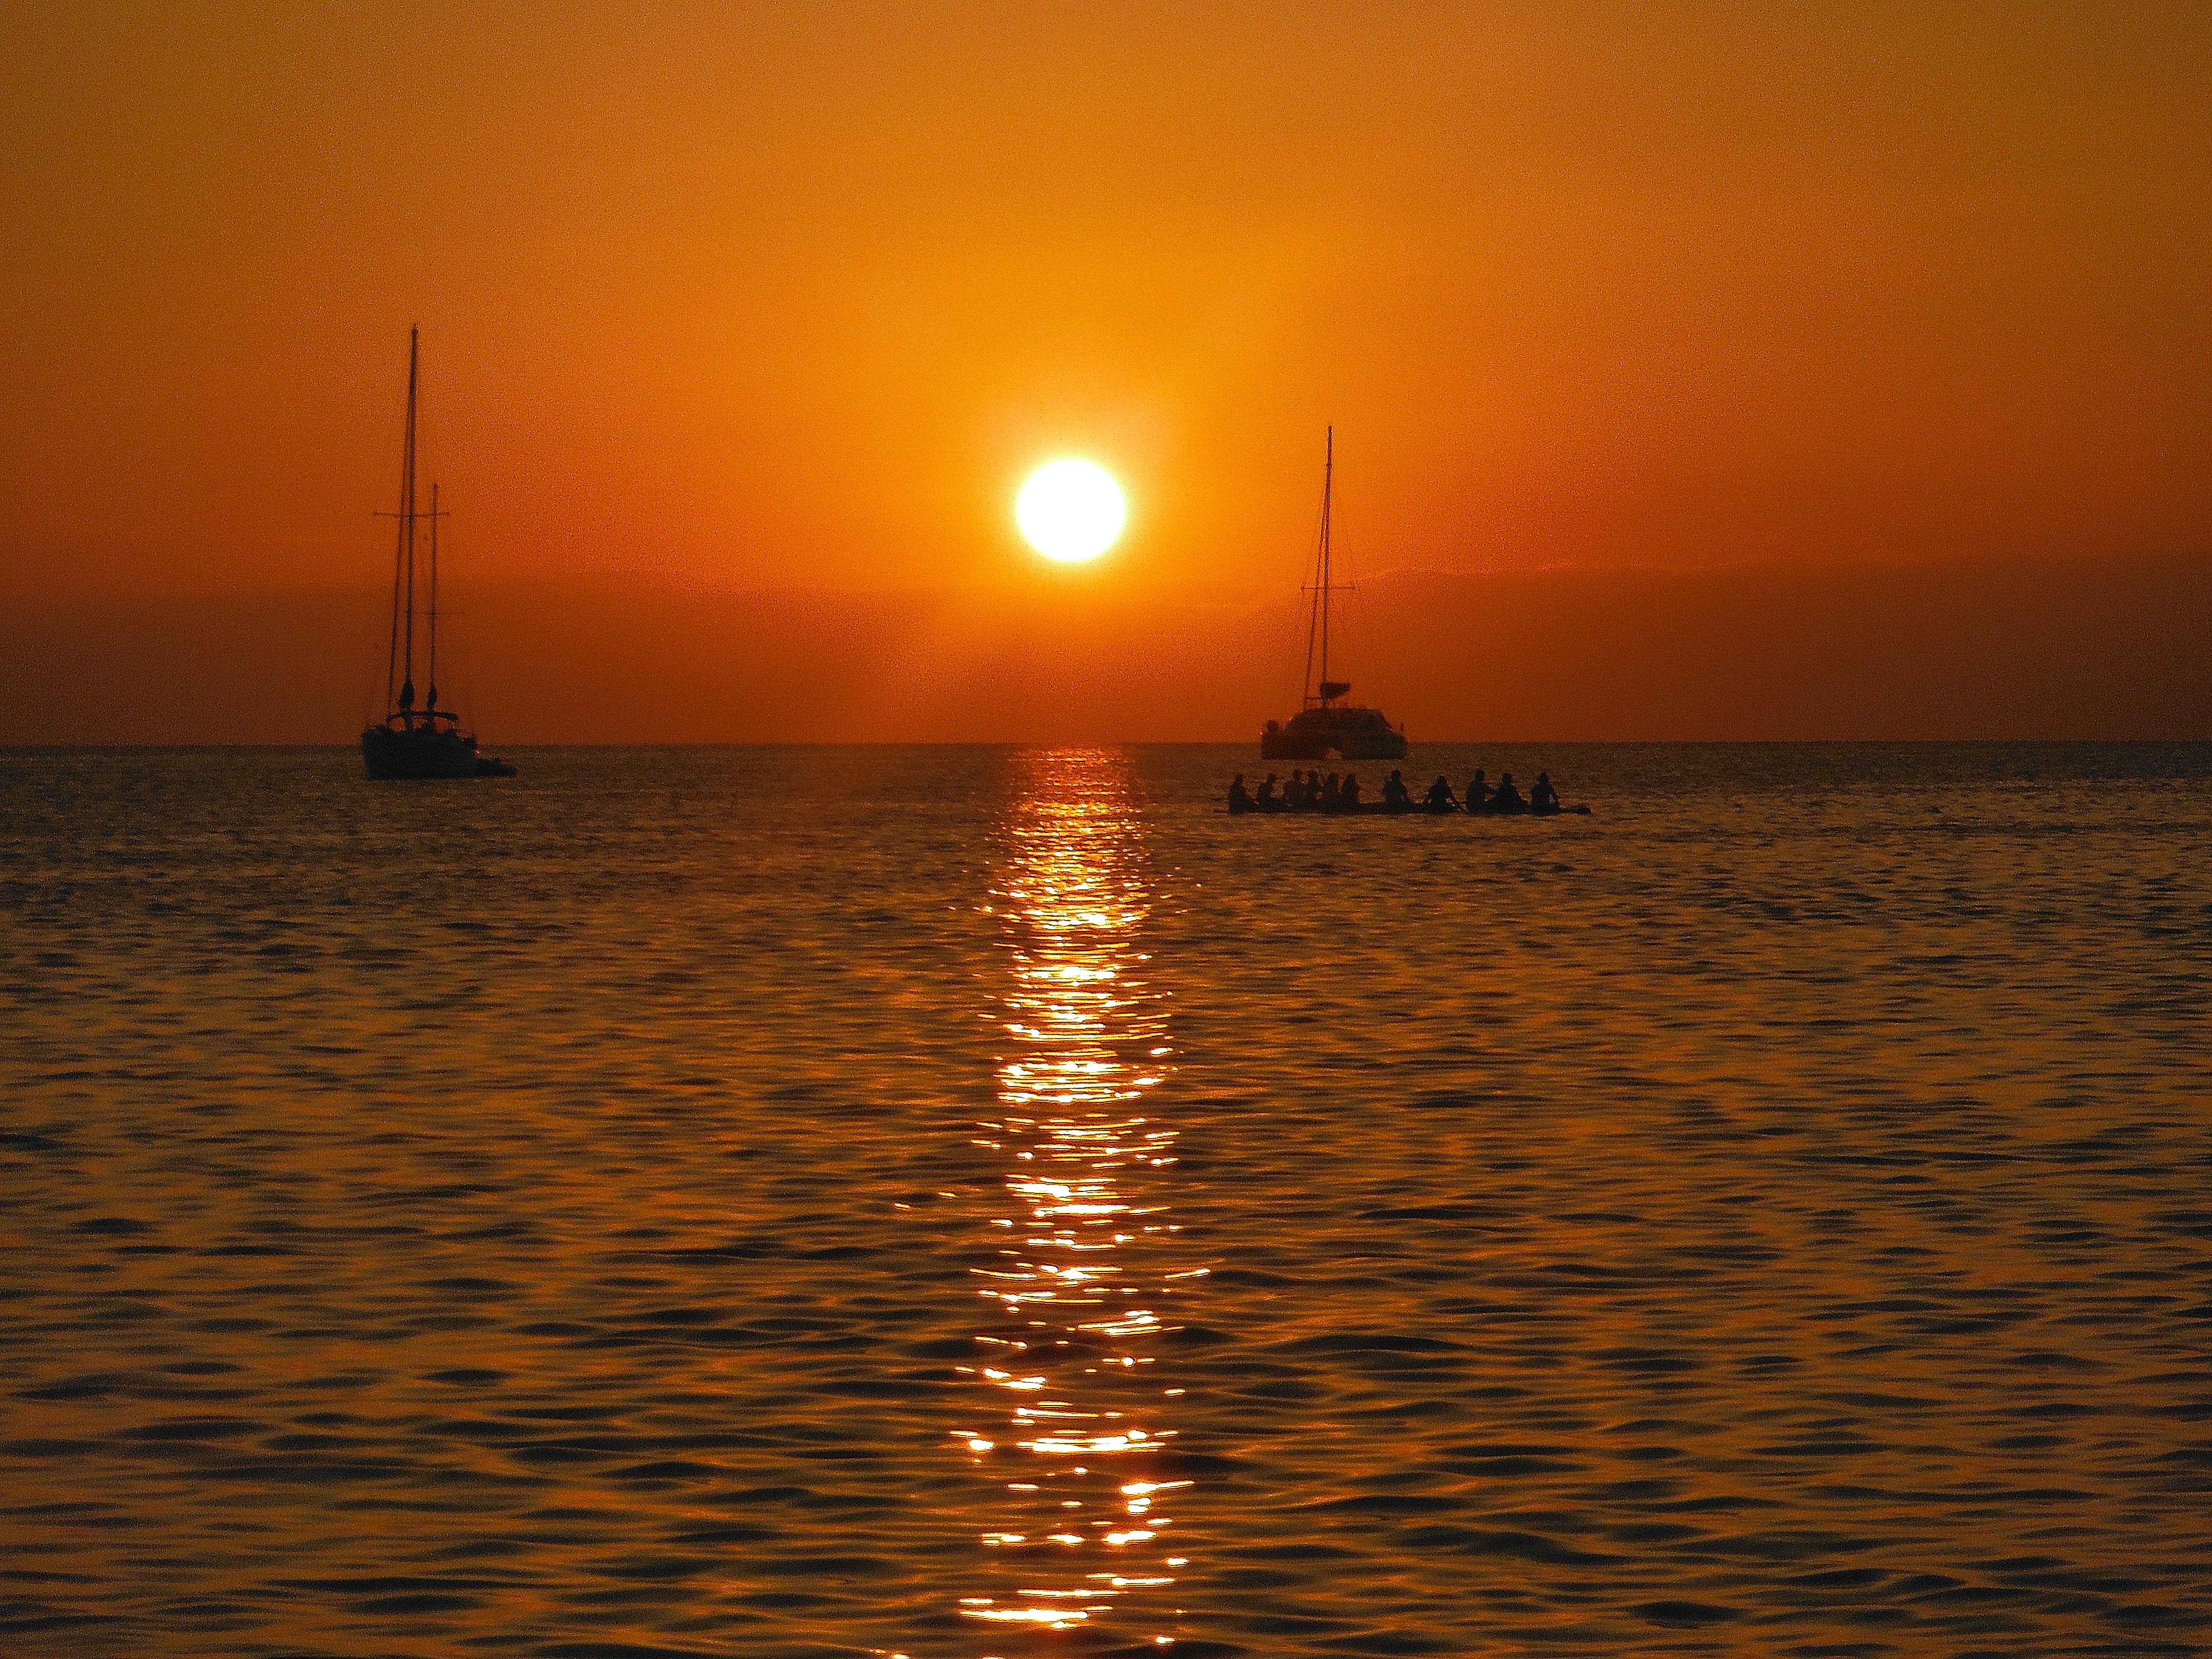
beach, landscape, sea, water, nature, ocean, horizon, sun, sunrise, sunset, sunlight, morning, dawn, summer, vacation, travel, canoe, dusk, idyllic, evening, carefree, reflection, paradise, scenic, tropical, seascape, island, freedom, tourism, lifestyle, leisure, living, dream, tropic, relaxation, happy, boats, caribbean, exotic, resting, vessels, catamarans, rowing, pleasure, afterglow, orange sky, caribbean sunset